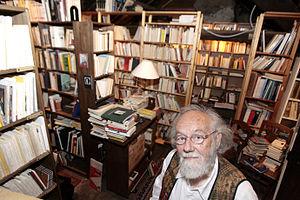
Lambert Schlechter, écrivain, philosophe et poète luxembourgeois, Eschweiler, avril 2009.